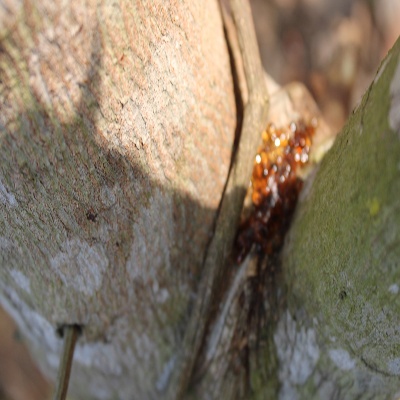
Crop: Cashew
Condition: gumosis